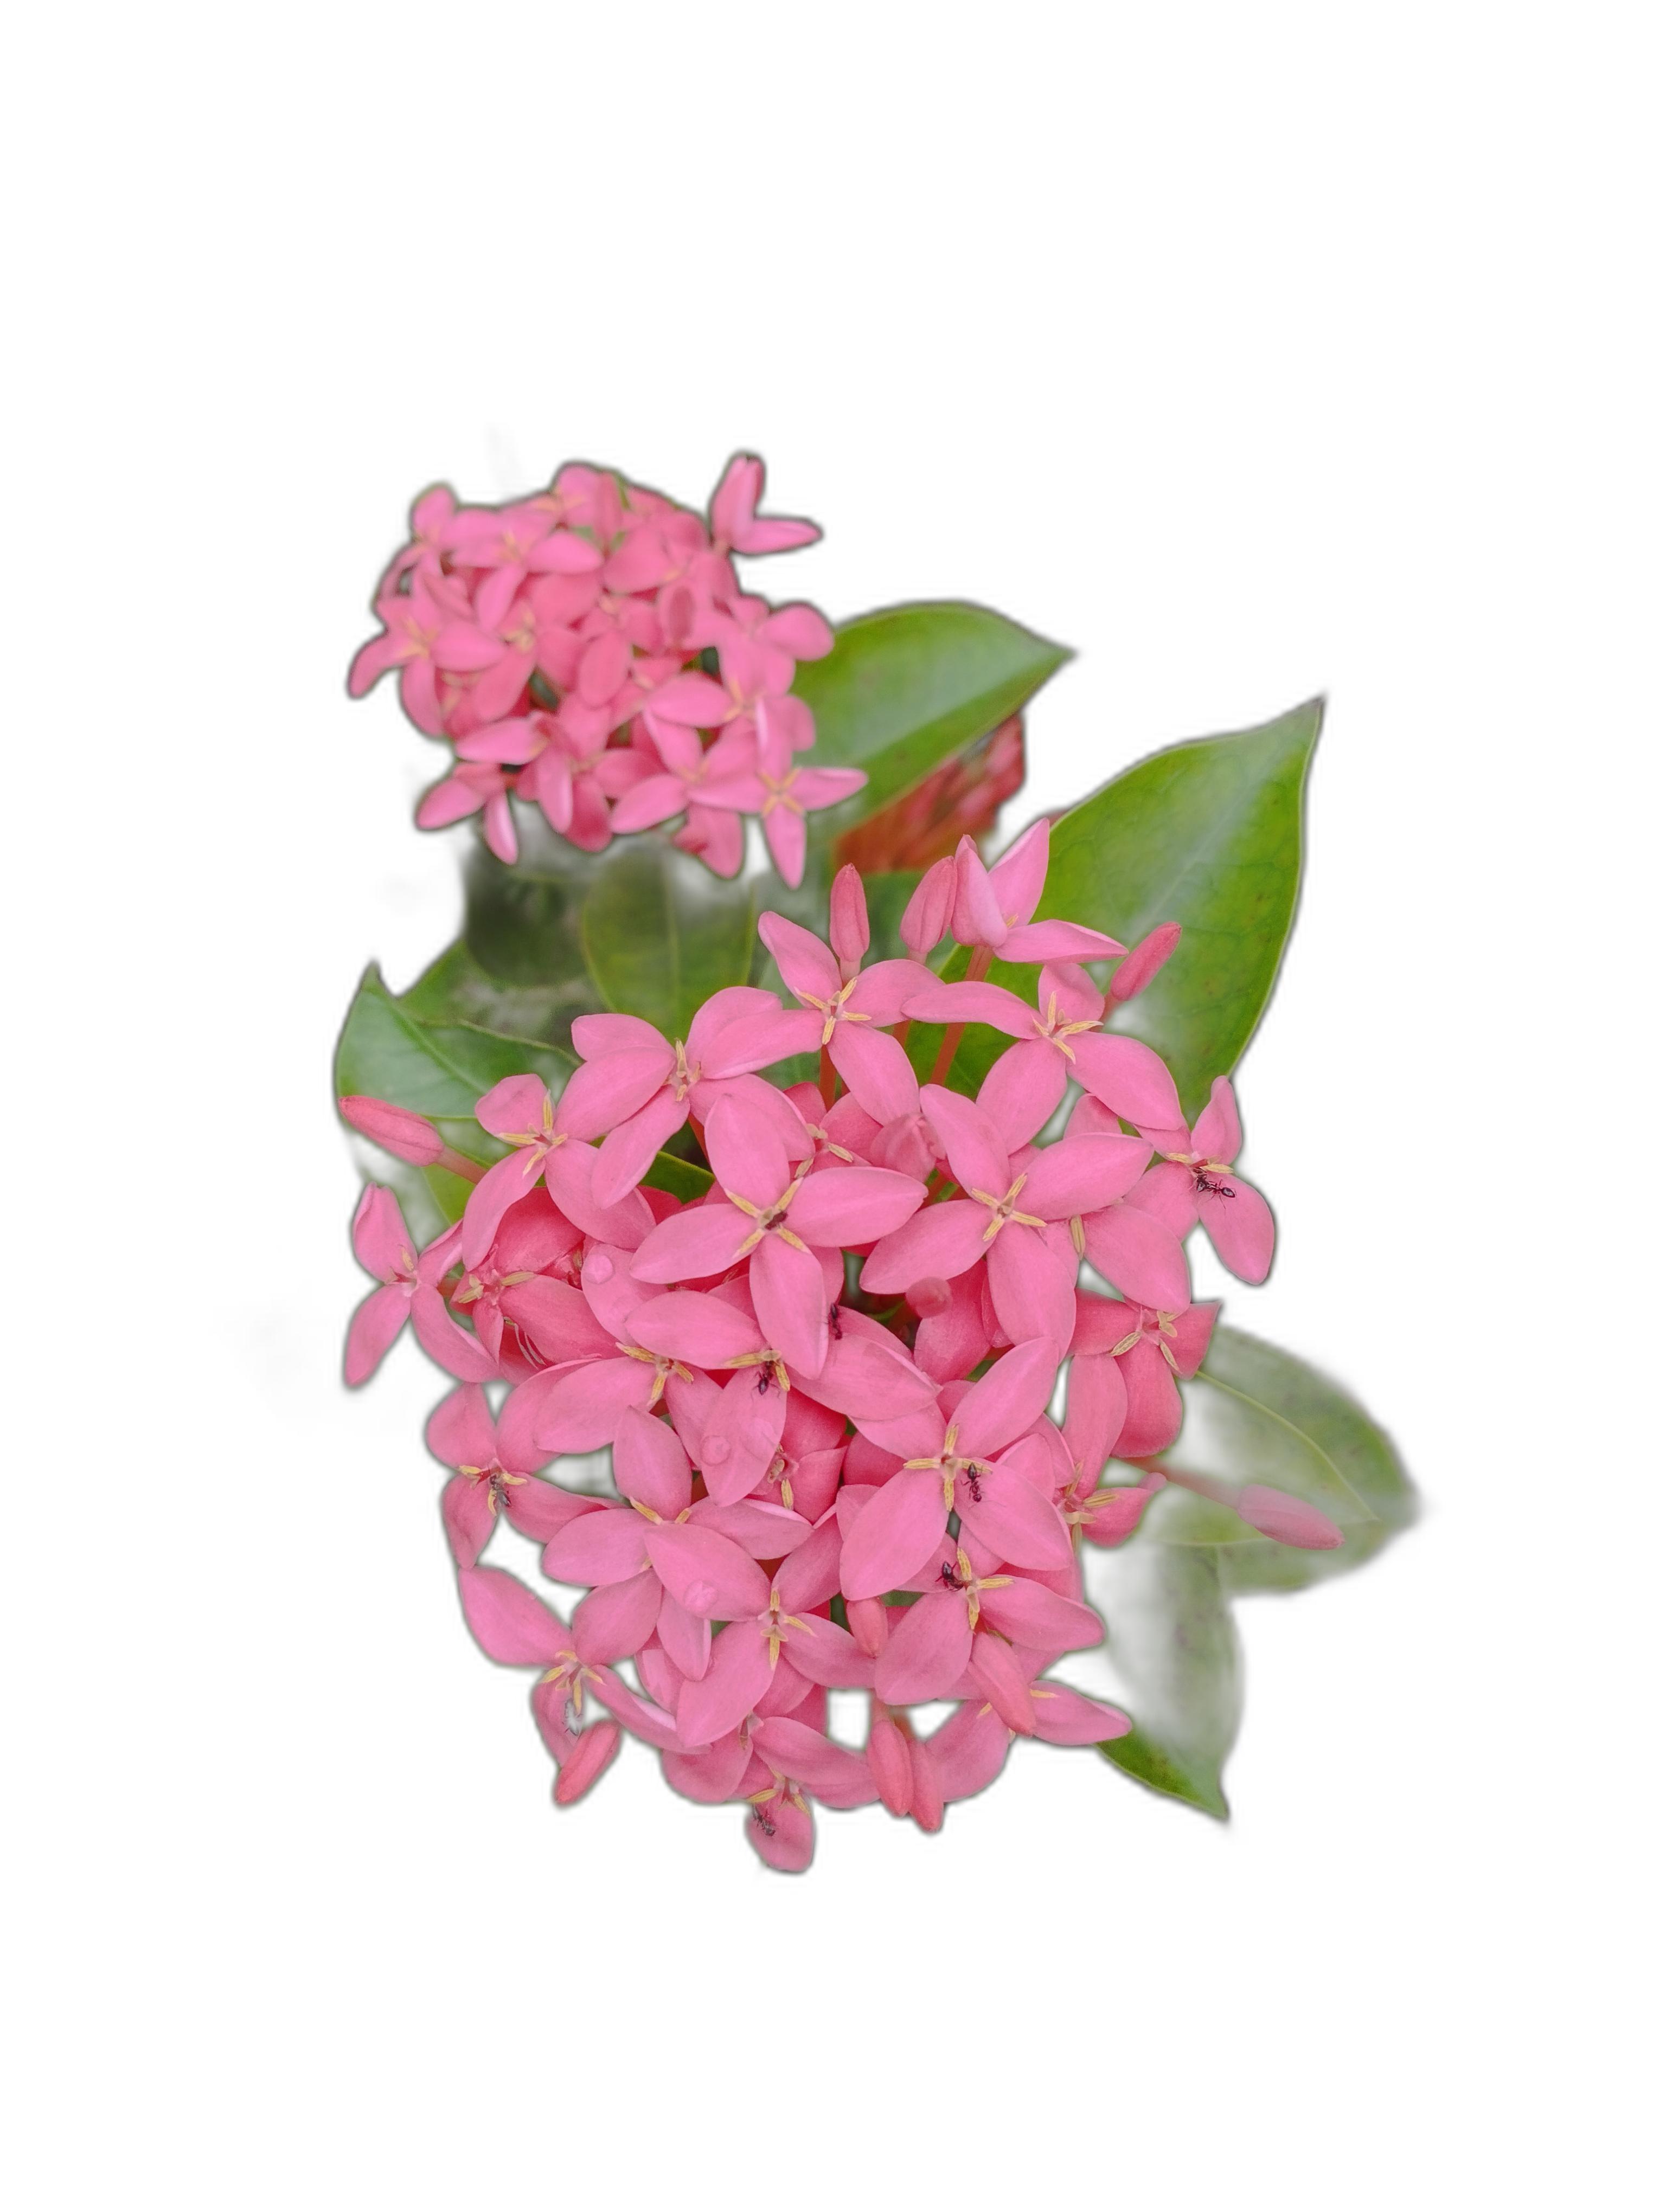
Label: Jungle geranium